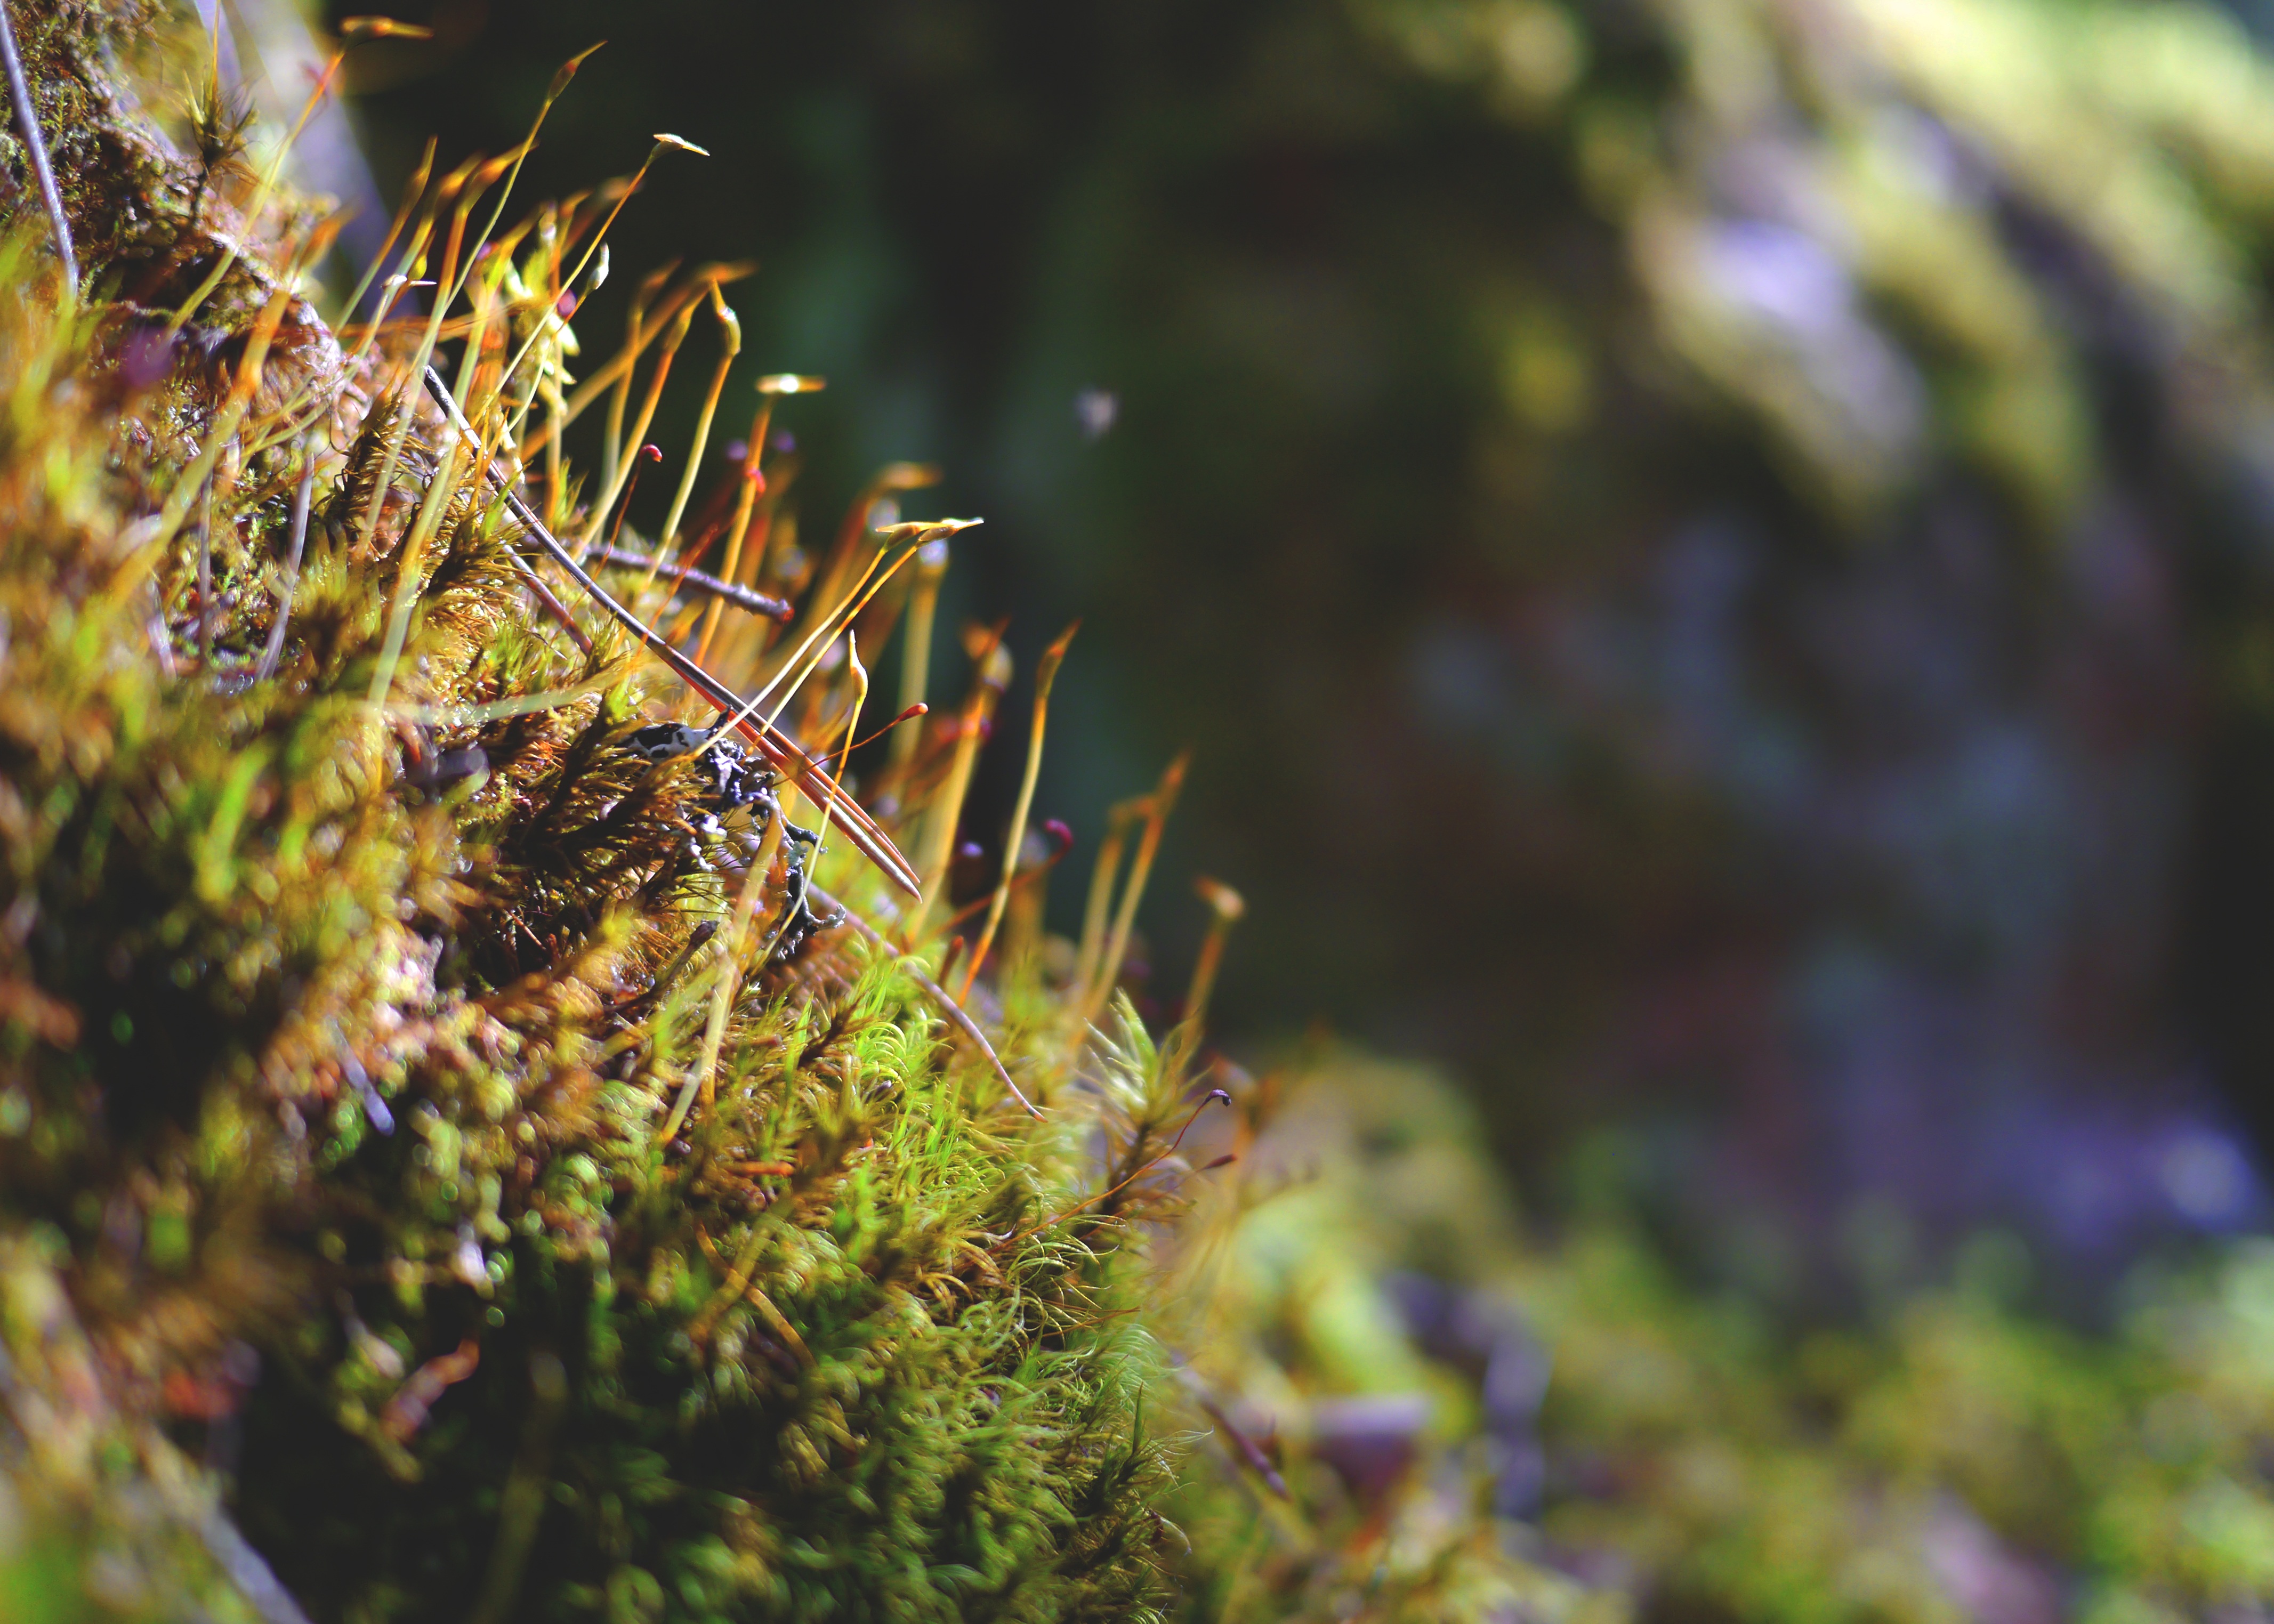
tree, nature, forest, grass, branch, plant, leaf, flower, moss, wildlife, green, macro, autumn, botany, close, flora, fauna, close up, forest floor, vegetation, habitat, macro photography, bemoost, fairy tale forest, land plant, non vascular land plant